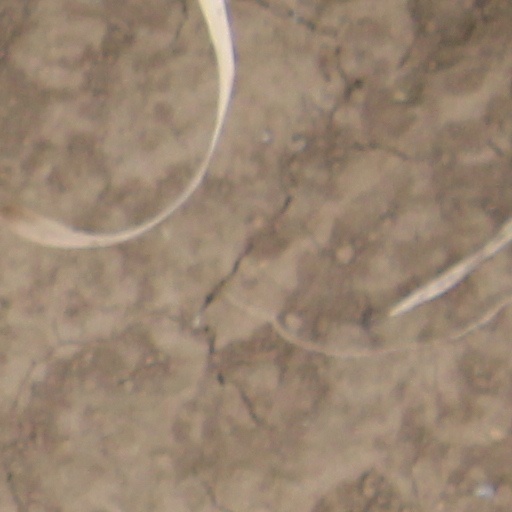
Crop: wheat